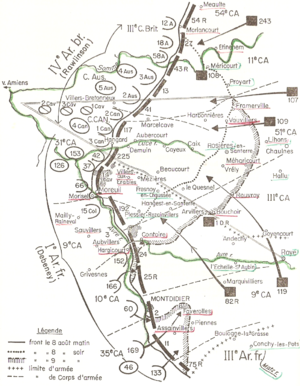
La troisième bataille de Picardie se déroule principalement entre le 8 août et le 14 septembre 1918, dans la nord-est de la France. Ferdinand Foch fixe aux deux armées franco-britanniques engagées la mission de réduire le saillant de Montdidier afin de dégager la voie Paris-Amiens, ainsi que celui de réduire le saillant de la Lys pour dégager les mines du Nord. Au 8 septembre, les Allemands, en retraite, se réfugient derrière la ligne Hindenburg.